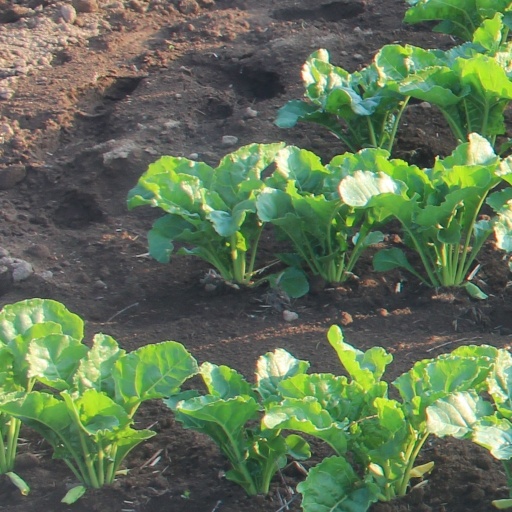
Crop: sugar beet